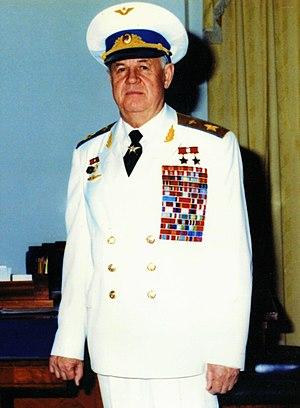
Aleksandr Nikolaïevitch Iefimov est un aviateur soviétique, né le 6 février 1923 et décédé le 31 août 2012. Le plus grand as des pilotes d'assaut des Forces aériennes soviétiques, il était l'équivalent soviétique de l'as allemand Hans-Ulrich Rudel. Ses exploits lui valurent d'être distingué à deux reprises par le titre de Héros de l'Union soviétique.